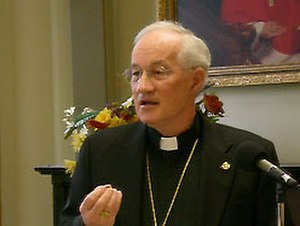
Marc Ouellet
P.S.S. Marc Ouellet er en canadisk kardinal. Ærkebiskop af Québec.